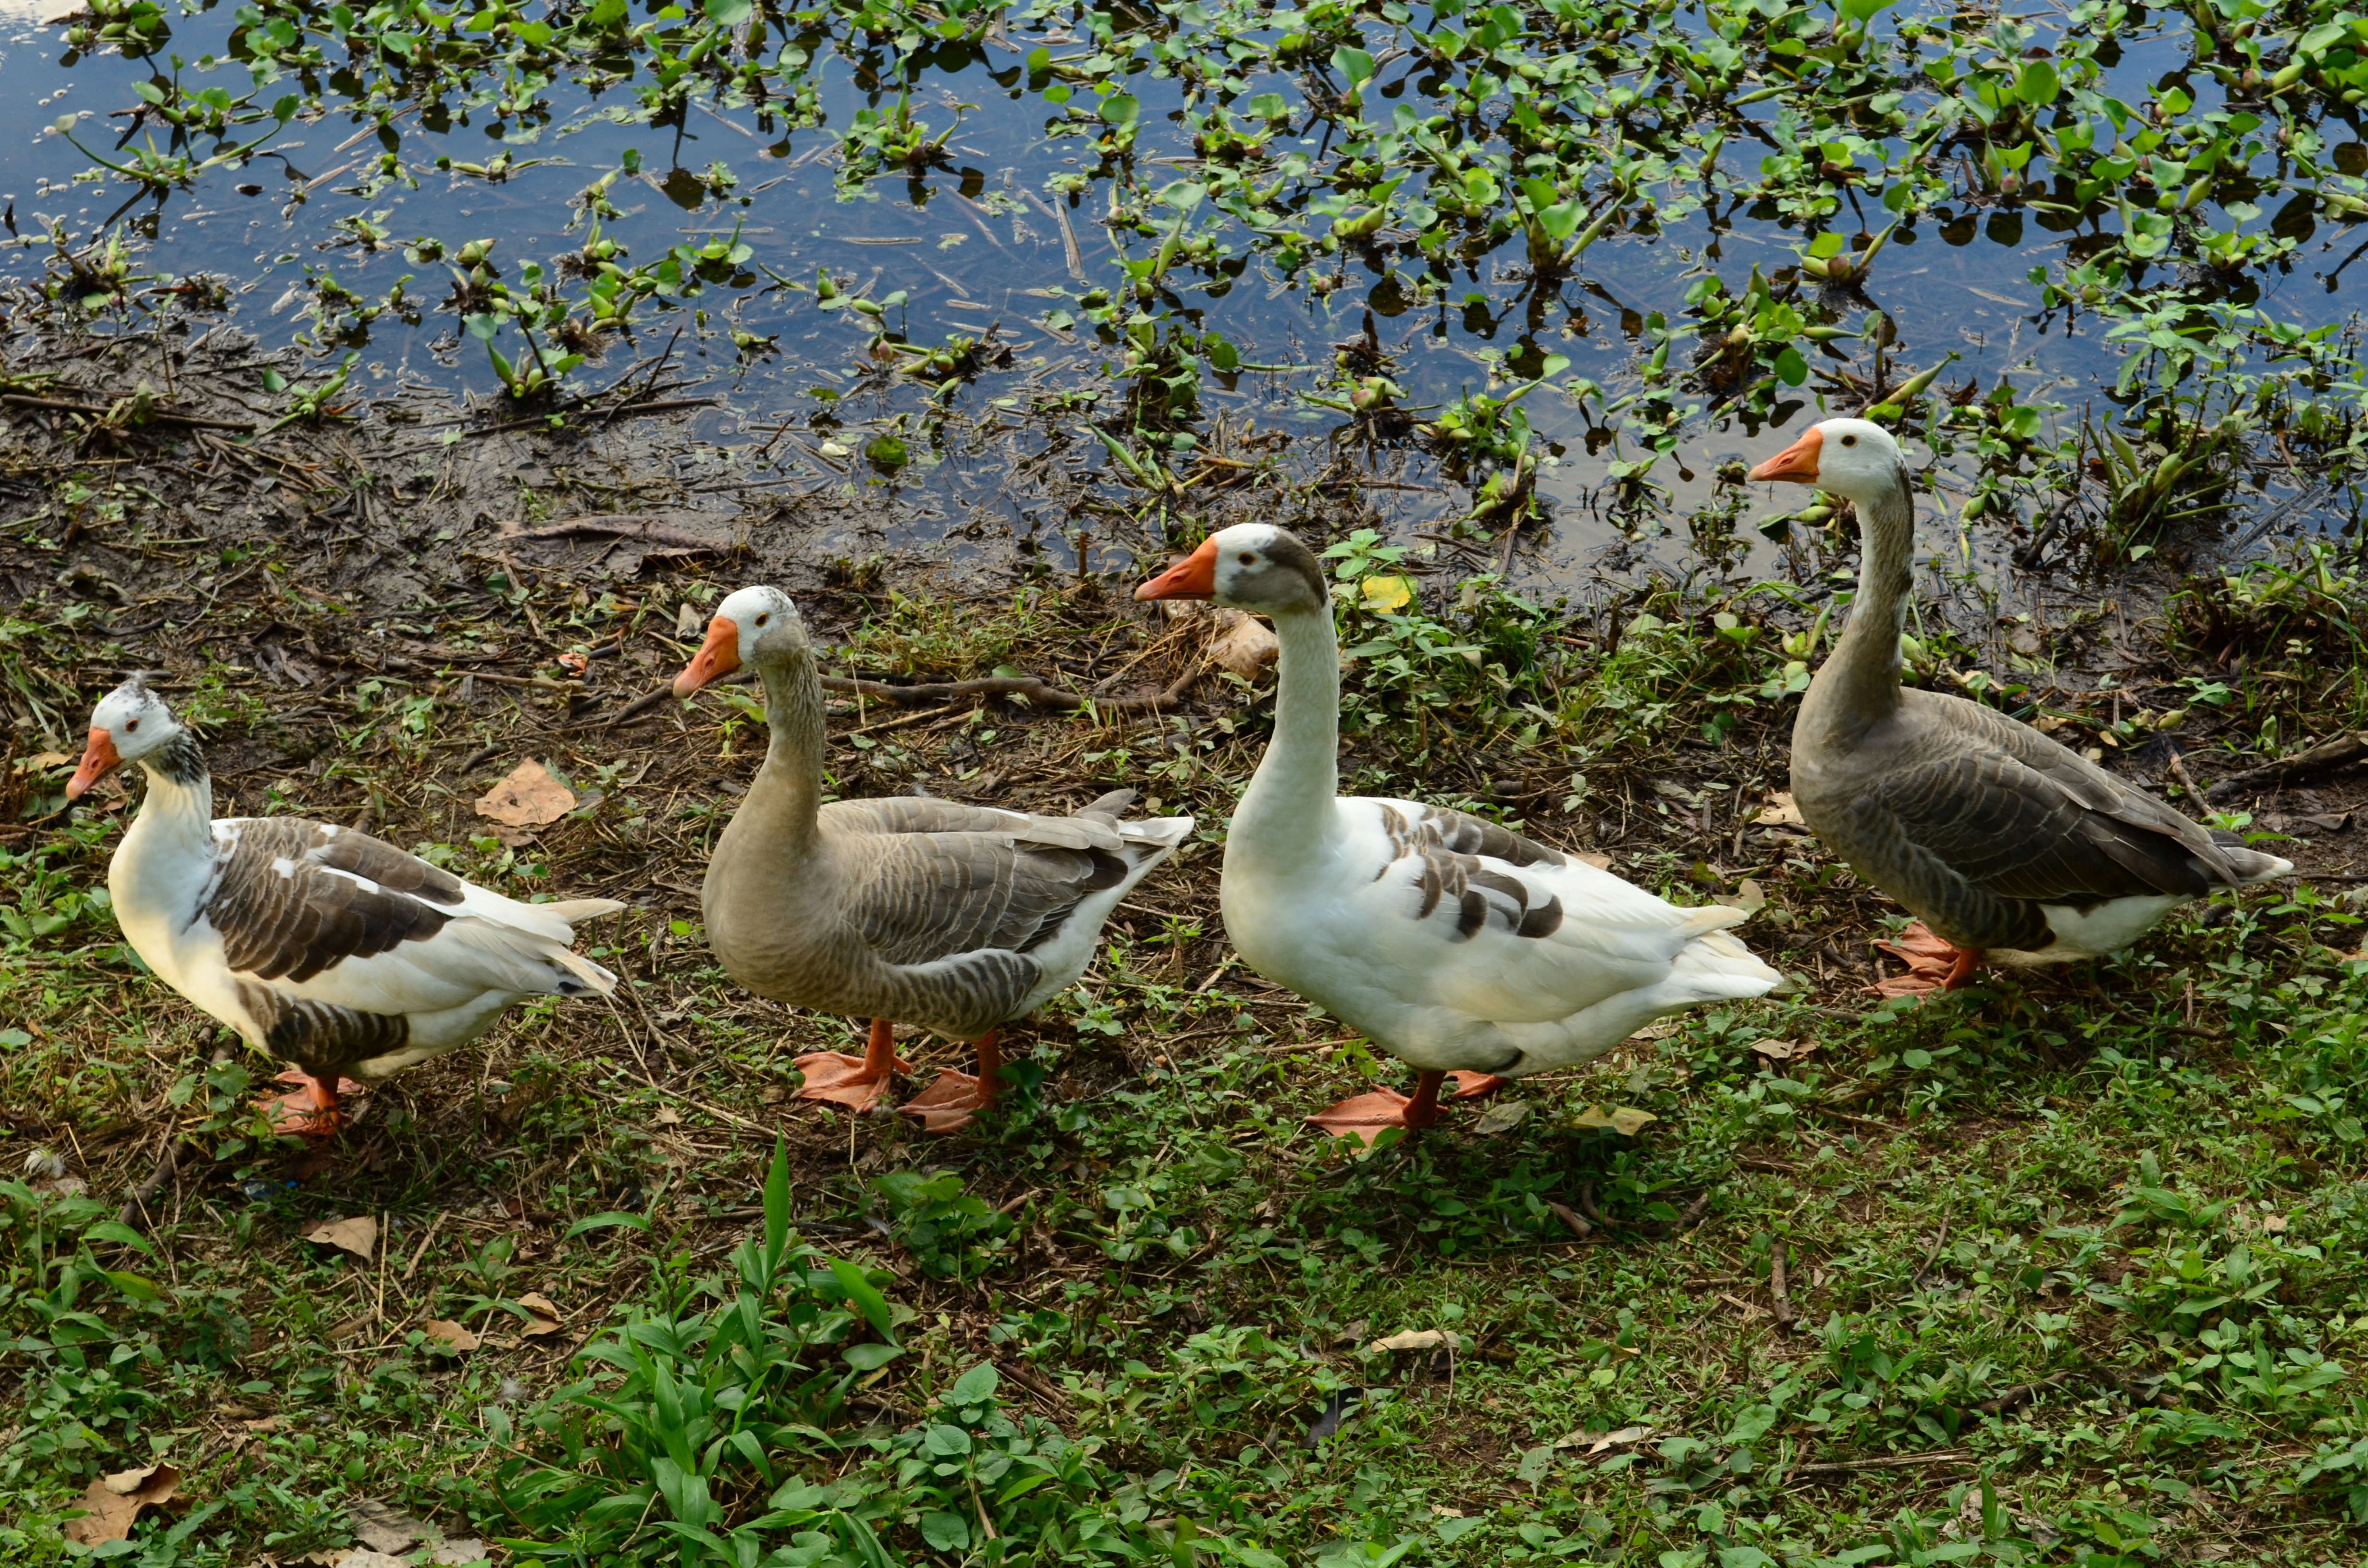
nature, bird, row, farm, walk, wildlife, natural, fowl, fauna, parade, motivation, family, happy, duck, feathers, animals, goose, geese, vertebrate, peaks, control, ave, waterfowl, leadership, leader, water bird, follow, unit, laid back, example, ducks geese and swans